It Must Be Jelly ('Cause Jam Don't Shake like That)

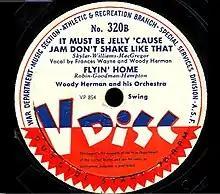
World War II release by the U.S. War Department as a V-Disc 78 single, No. 320B.

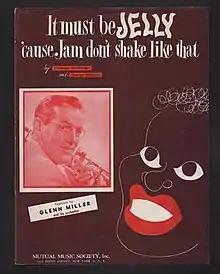
1944 U.S. sheet music cover, Mutual Music Society, N.Y.

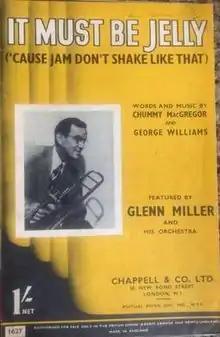
1944 UK sheet music cover, Chappell & Co., Ltd., London.

Harry James, Johnny Long, Back Alley Hoodoo, and Frankie Ford also recorded versions. Woody Herman released a studio recording in 1944 on Brunswick and Decca Records in the UK as a 78 A side single, 03541, and on Coral Records in the U.S. as 60066, singing the Sunny Skylar lyrics in a duet with Frances Wayne. Ray McKinley performed the song with the New Glenn Miller Orchestra on the fourth episode of the 1961 TV series "Glenn Miller Time". The Jay Rayner Quartet released a live version recorded at the Zedel in London on the collection "It Must be Jelly and Other Stories ..." on Fane Phonics in the UK. The song also appeared on their CD collection "A Night of Food and Agony".